Super Bowl LX

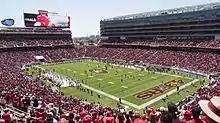
Levi's Stadium in Santa Clara, California, the venue of the game.

The league has made all decisions regarding hosting sites from Super Bowl LVII (held in February 2023) onward. There is no bidding process per site. The league selects a potential venue unilaterally, the chosen team puts together a hosting proposal, and then the league owners vote to determine whether it is acceptable.